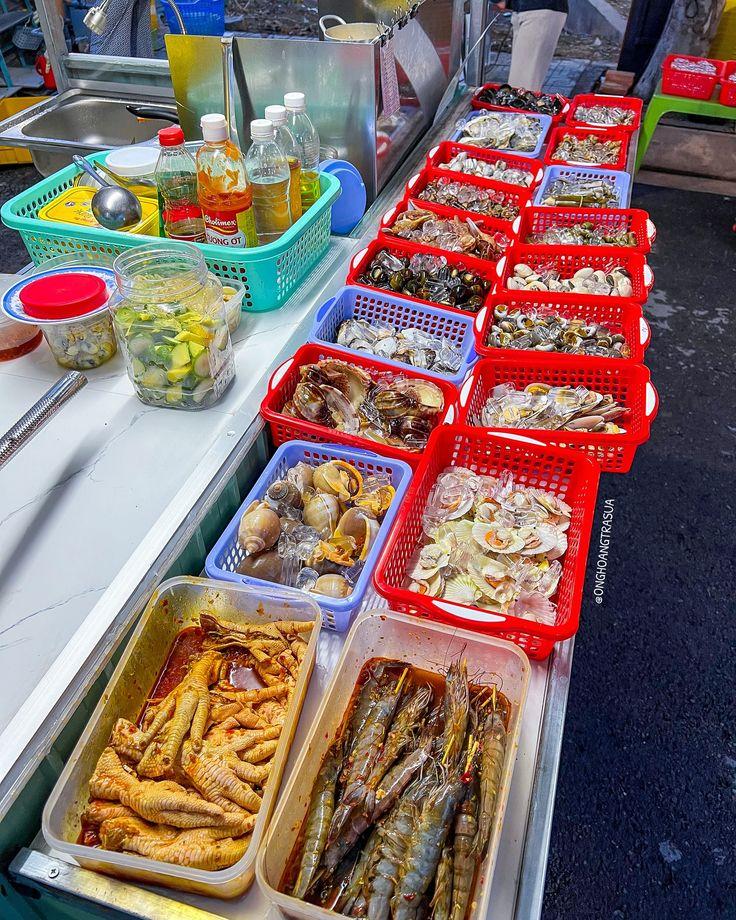
[cs]Container[cs] zilizo na rangi nyeupe, nyekundu na samawati  zimebeba baadhi ya vyakula; moja ikiwa ni miguu ya kuku, kola za konokono, kamba.